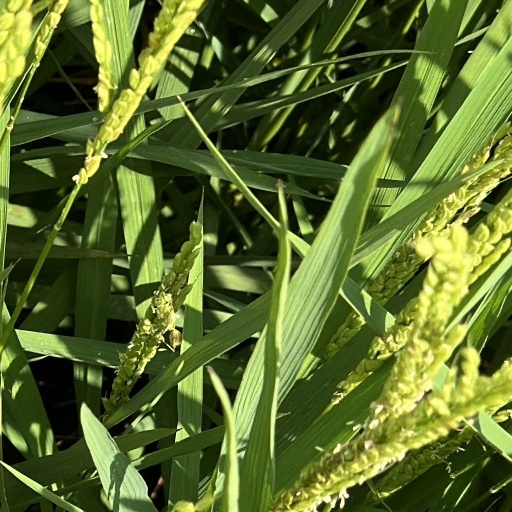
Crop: rice